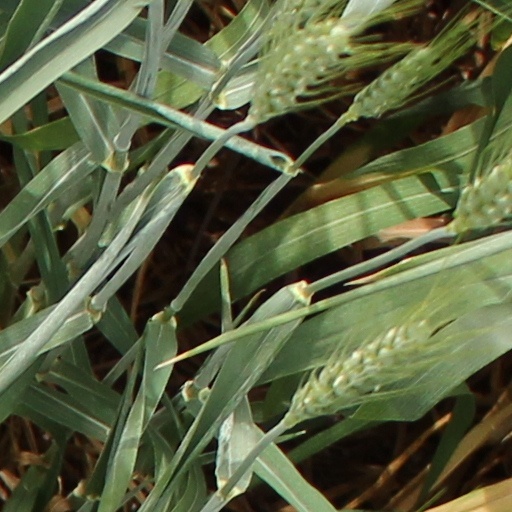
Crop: wheat